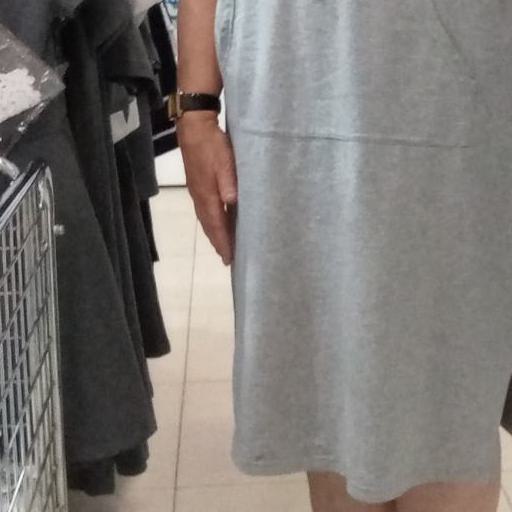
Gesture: no_gesture